Spoonflower

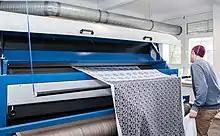
Printing method at Spoonflower

Spoonflower is an on-demand, digital printing company that prints custom fabric, wallpaper, and home decor.